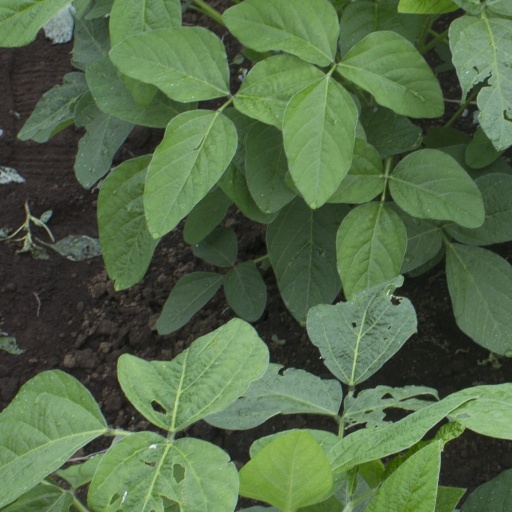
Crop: soybean